Dudley Tower

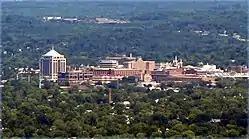
Downtown Wausau, with Dudley Tower visible on the left

Dudley Tower, also known as First Wausau Tower, is a high-rise building located in downtown Wausau, Wisconsin. Sitting on the left bank of the Wisconsin River, it is the most prominent building in the Wausau city skyline. First Wausau Tower is the tallest commercial building in Wisconsin outside of Milwaukee.